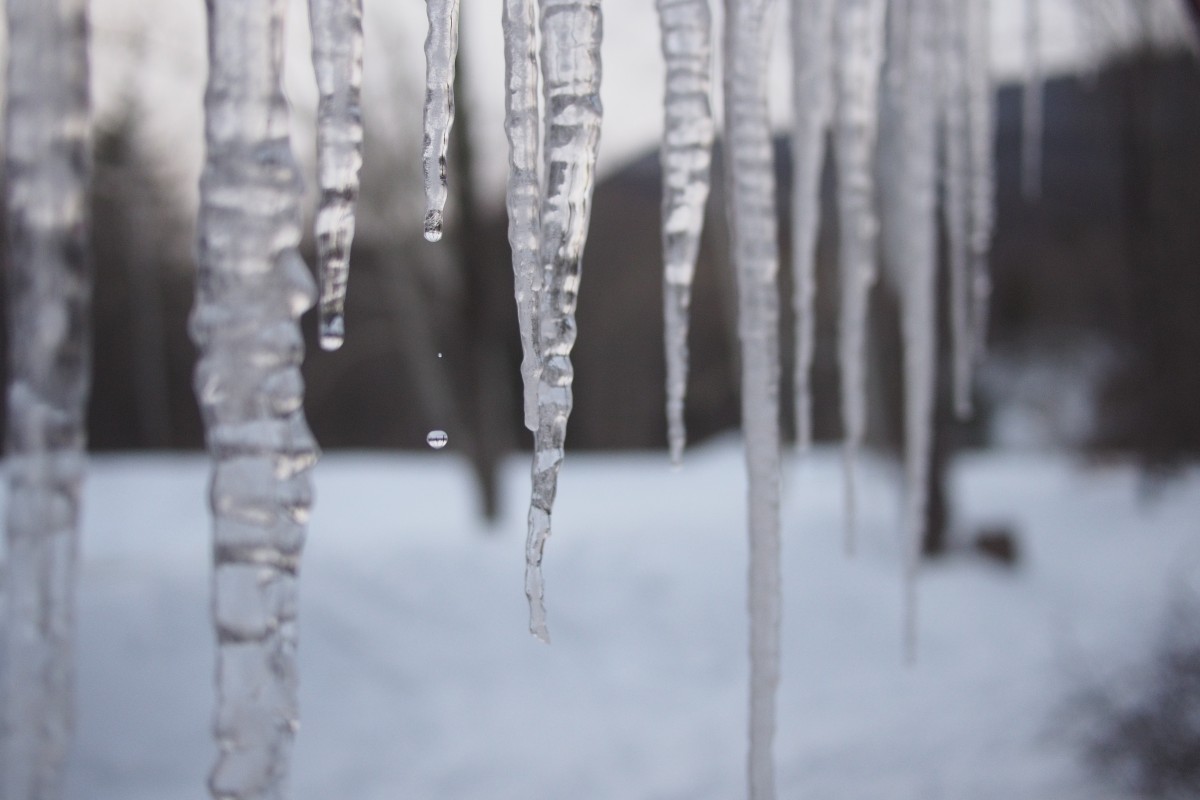
Tags: branch, snow, frost, ice, weather, season, blizzard, icicle, freezing, plant stem